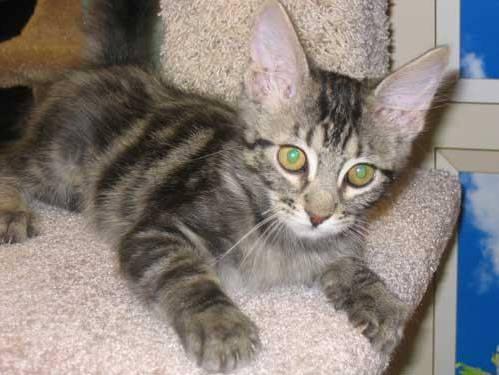
cat